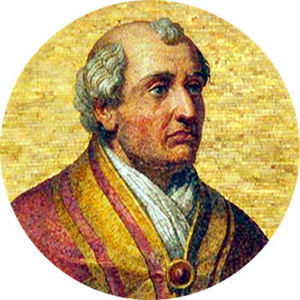
Pave Benedikt 8.
Benedikt 8. var pave fra 1012-1024, hed Theofylakt og var greve af Tusculum. Han blev pave, efter at det tusculanske parti havde sejret over Crescentius', og blev godkendt af Henrik II, hvem han kronede til kejser 1014. Benedikt kæmpede med held mod saracenerne og søgte at gennemføre de cluniacensiske reformer, dog ikke med så stor kraft, som reformpartiet ønskede.